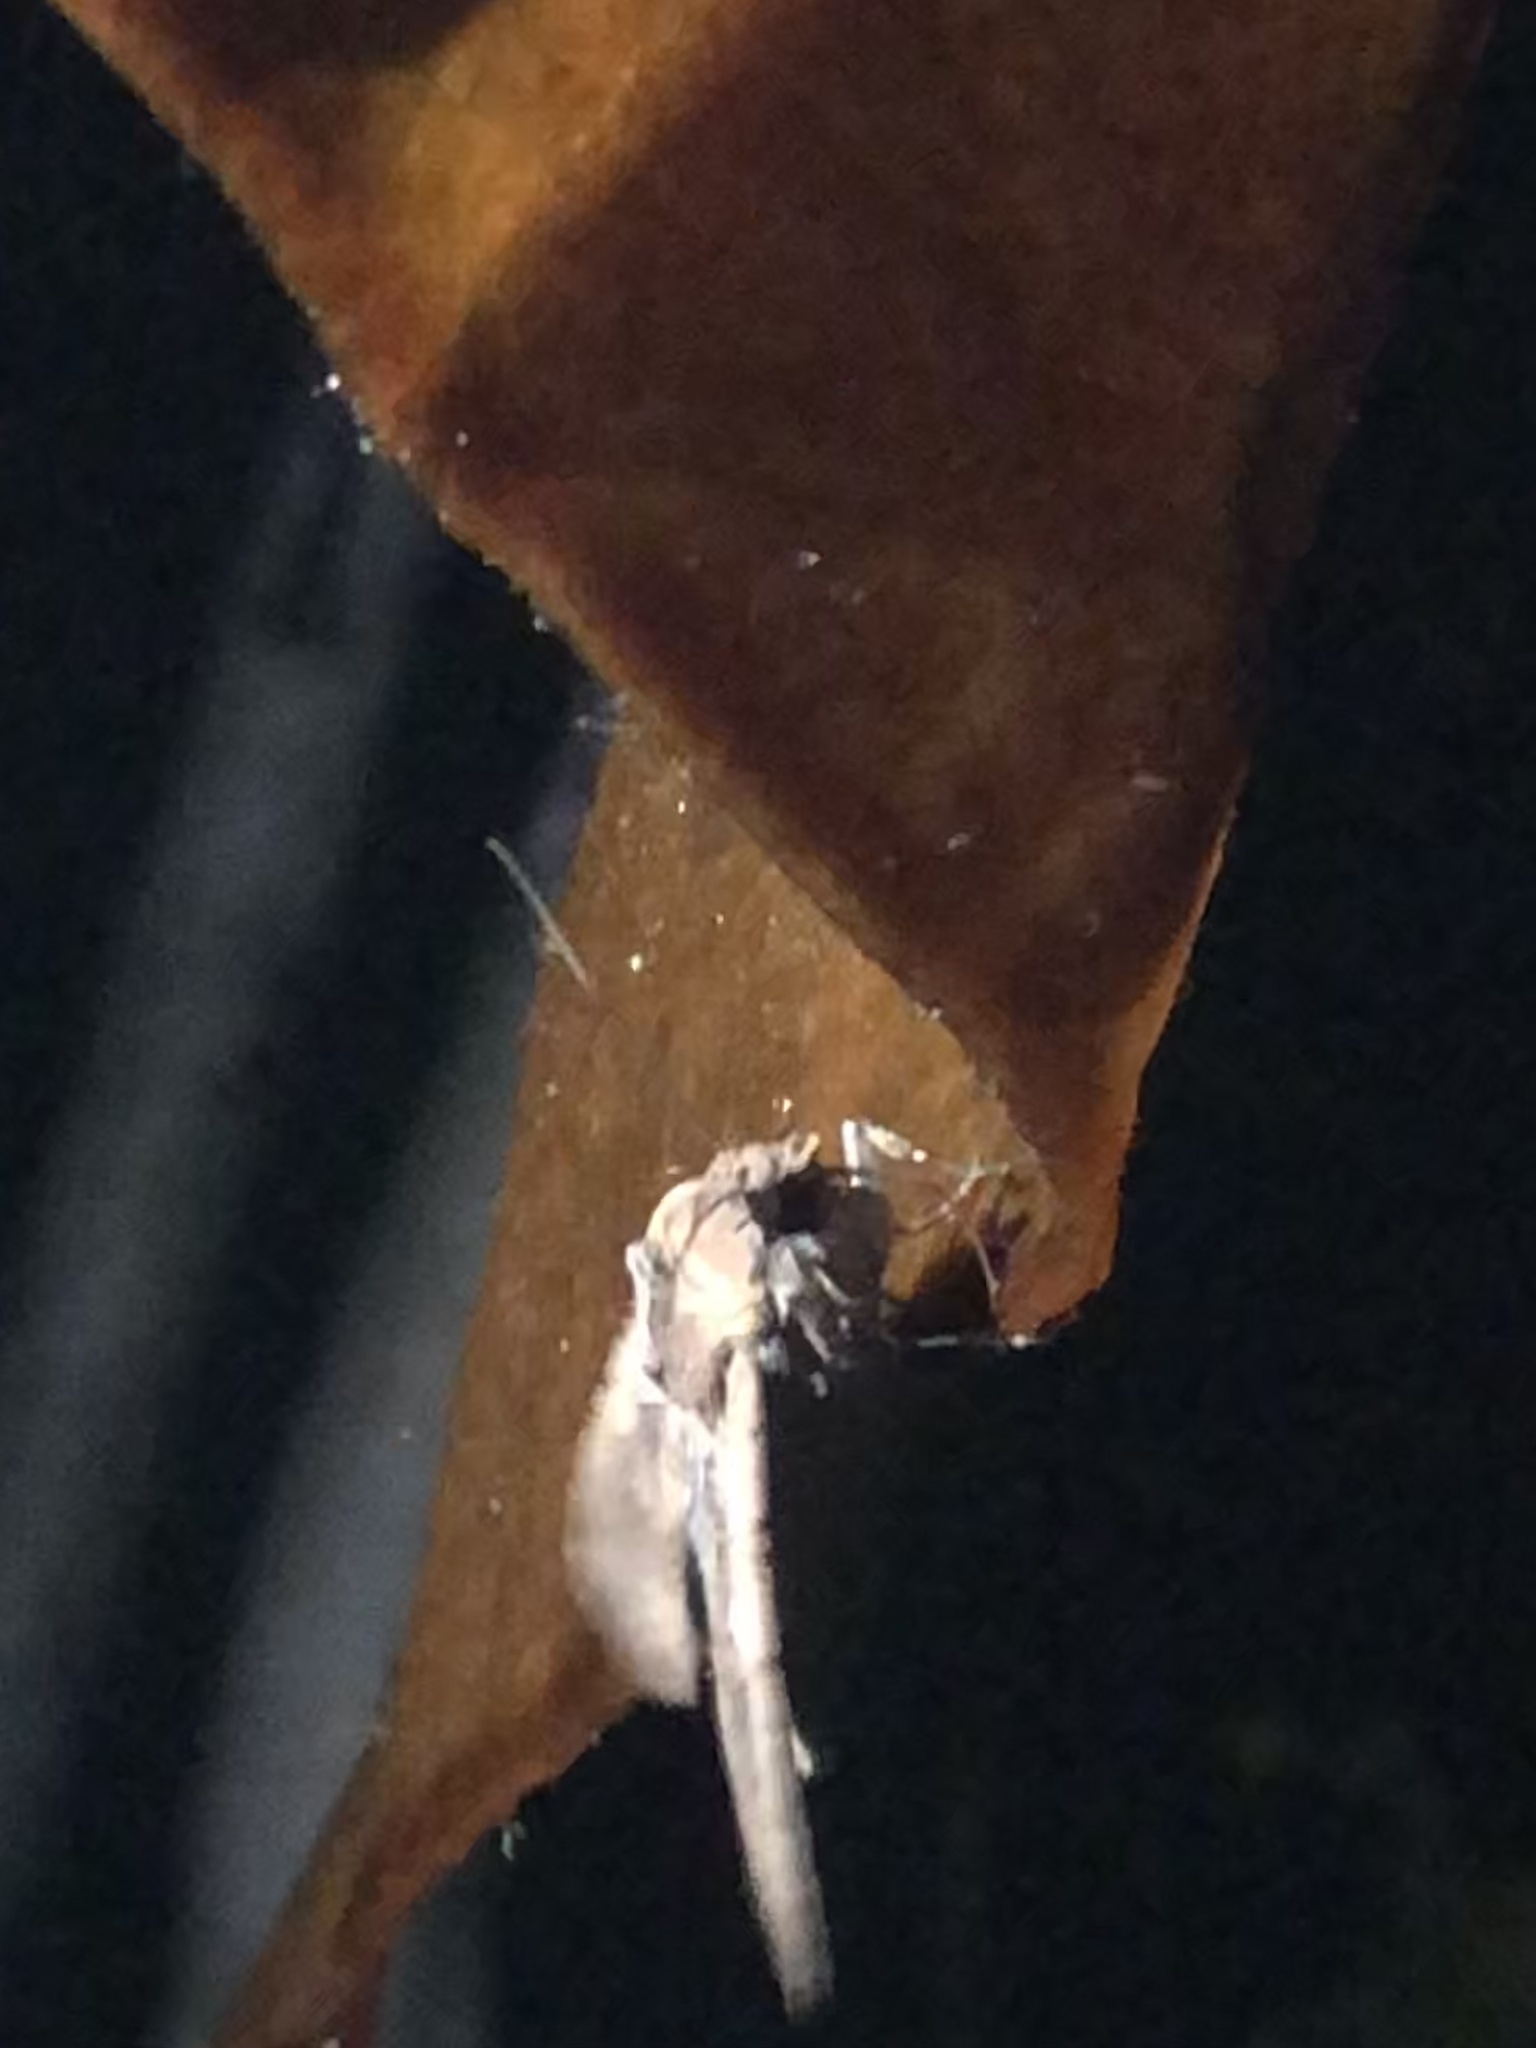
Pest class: cutworms